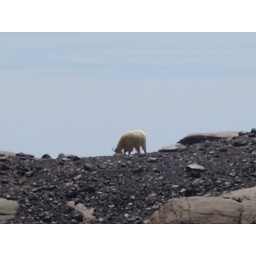
A mountain goat on a near by rocky outcrop near camp sunrise on our rest day prior to our summit climb